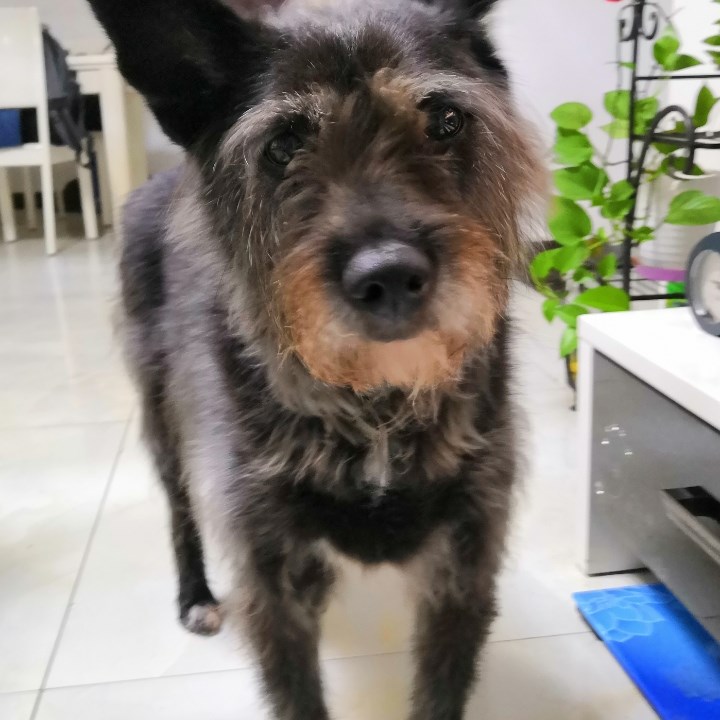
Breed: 2342-n000102-miniature_schnauzer